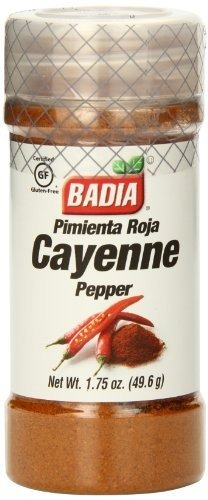
Item Name: Badia Cayenne Pepper Ground, 1.75 Ounce (pack Of 6)
Bullet Point: Cayenne Pepper
Value: 10.5
Unit: oz

Price: 16.08